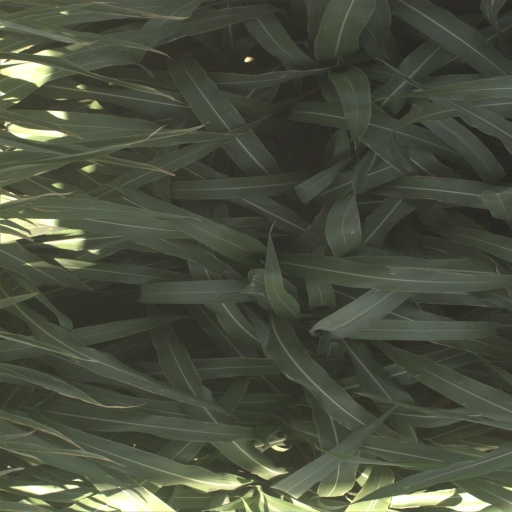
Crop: sorghum